Butterfly (Mariah Carey album)

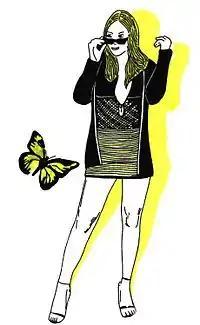
Artwork of Carey with a butterfly, which became a metaphorical symbol of her impact and legacy upon pop and R&B music.

In the years since its release, "Butterfly" has been hailed as being an R&B classic. In a retrospective review for "The Washington Post", Bethonie Butler focused on the album's impact, stating that it "changed the face of pop music" by paving "the way for other pop stars...to sing alongside their rap contemporaries". Writing for Jezebel, Rich Juzwiak focused on the influence of Carey's vocal stylings in the track "Breakdown", remarking that "in this day and age, when there’s so much genre blending that it’s sometimes impossible to label an artist as merely “singer” or “rapper,” it'd be foolish to understate the prescience of" the song. A profile of the album in Essence by Jessica Littles further stated that the album "catalyzed the pop music trend of collaborating with hip-hop artists", concluding that it "not only showcased her [Carey's] already-established prowess as a vocalist, who could belt out ballads or flirt over the hottest summer jams, but also as one of the most versatile songwriters in contemporary music".